Aindrita Ray

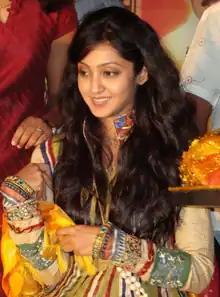
Ray during the promotion of "Manasaare"

Aindrita Ray (born 19 April) is an Indian actress who primarily works in Kannada also appeared in Bengali and Hindi films. Ray is a recipient of two South Indian International Movie Awards, along with nominations for five Filmfare Awards South.